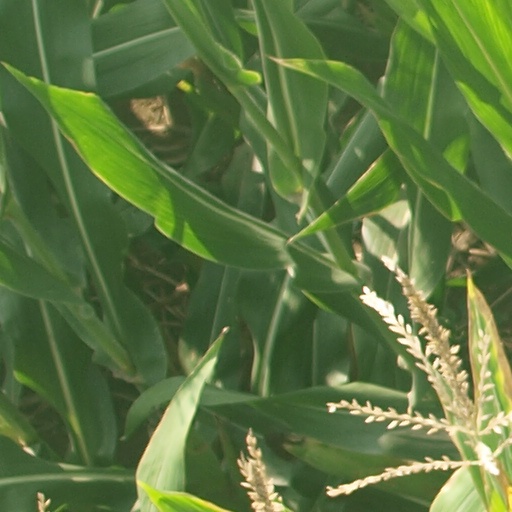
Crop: maize; corn